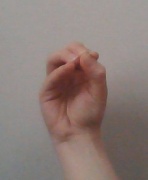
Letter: ha